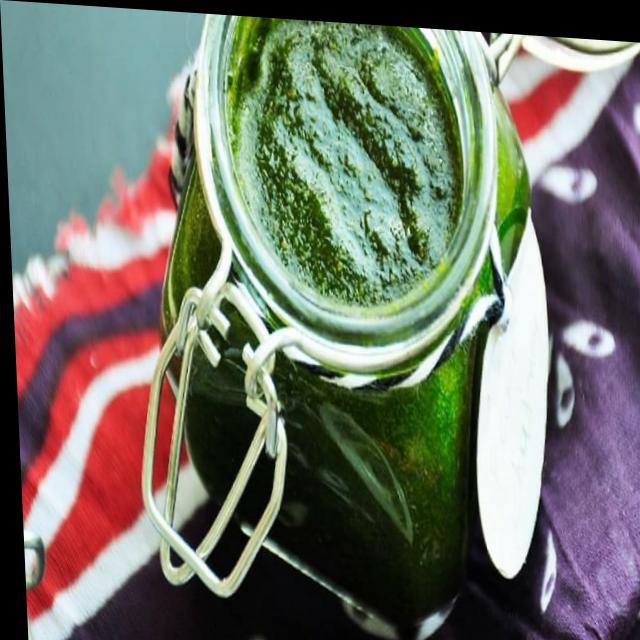
Dish: green_chutney